Kel Calderón

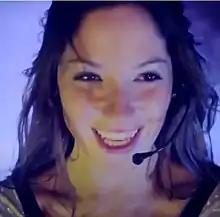
Kel in concert in 2013

Raquel Calderón Argandoña (born 14 February 1991), better known as Kel Calderón or simply Kel, is a Chilean actress, singer and lawyer. She became known at a very early age for being a daughter of television star and beauty pageant titleholder Raquel Argandoña de la Fuente and attorney Hernán Calderón Salinas. Raquel began her acting career in 2006, in the television series "Karkú". The band Six Pack, created by the series, launched her musical career. She went solo in 2008, releasing 3 singles and an album under her stage name Kel. Also, in February 2008, Raquel Calderón was crowned Miss Teen Chile 2008. Her mother was the 1975 Miss Universo Chile.